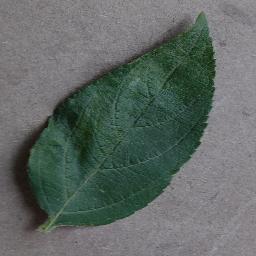
Label: Apple___healthy